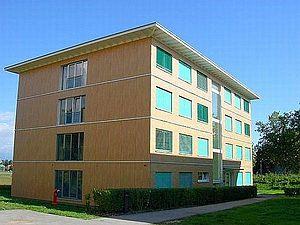
Résidence universitaire, maison de ""Bourdonette"", Lausanne"